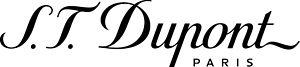
Logo de la firme S. T. Dupont.